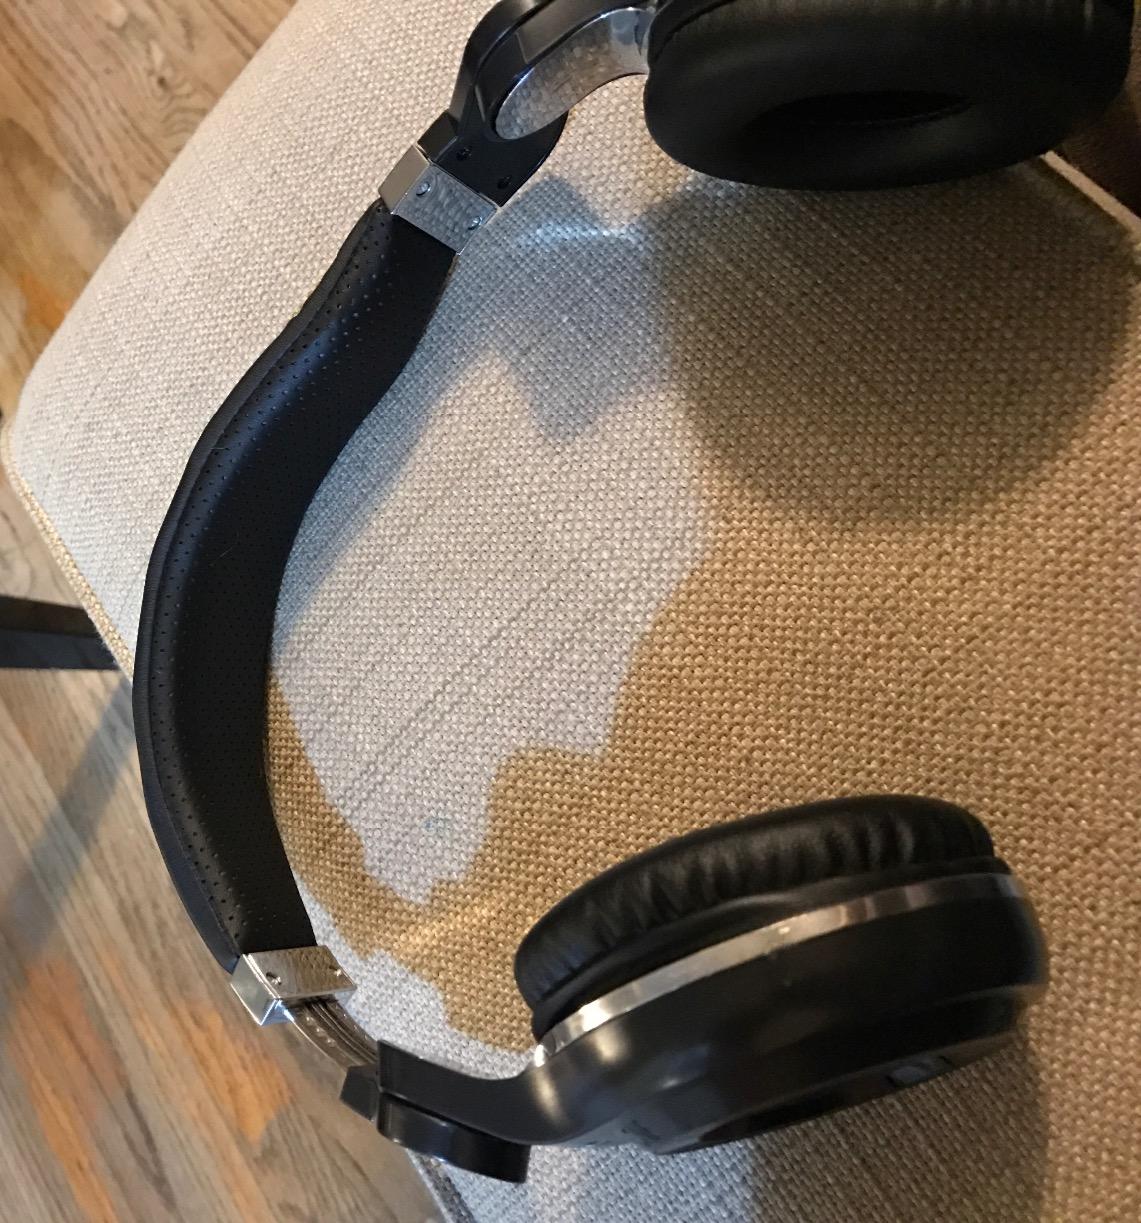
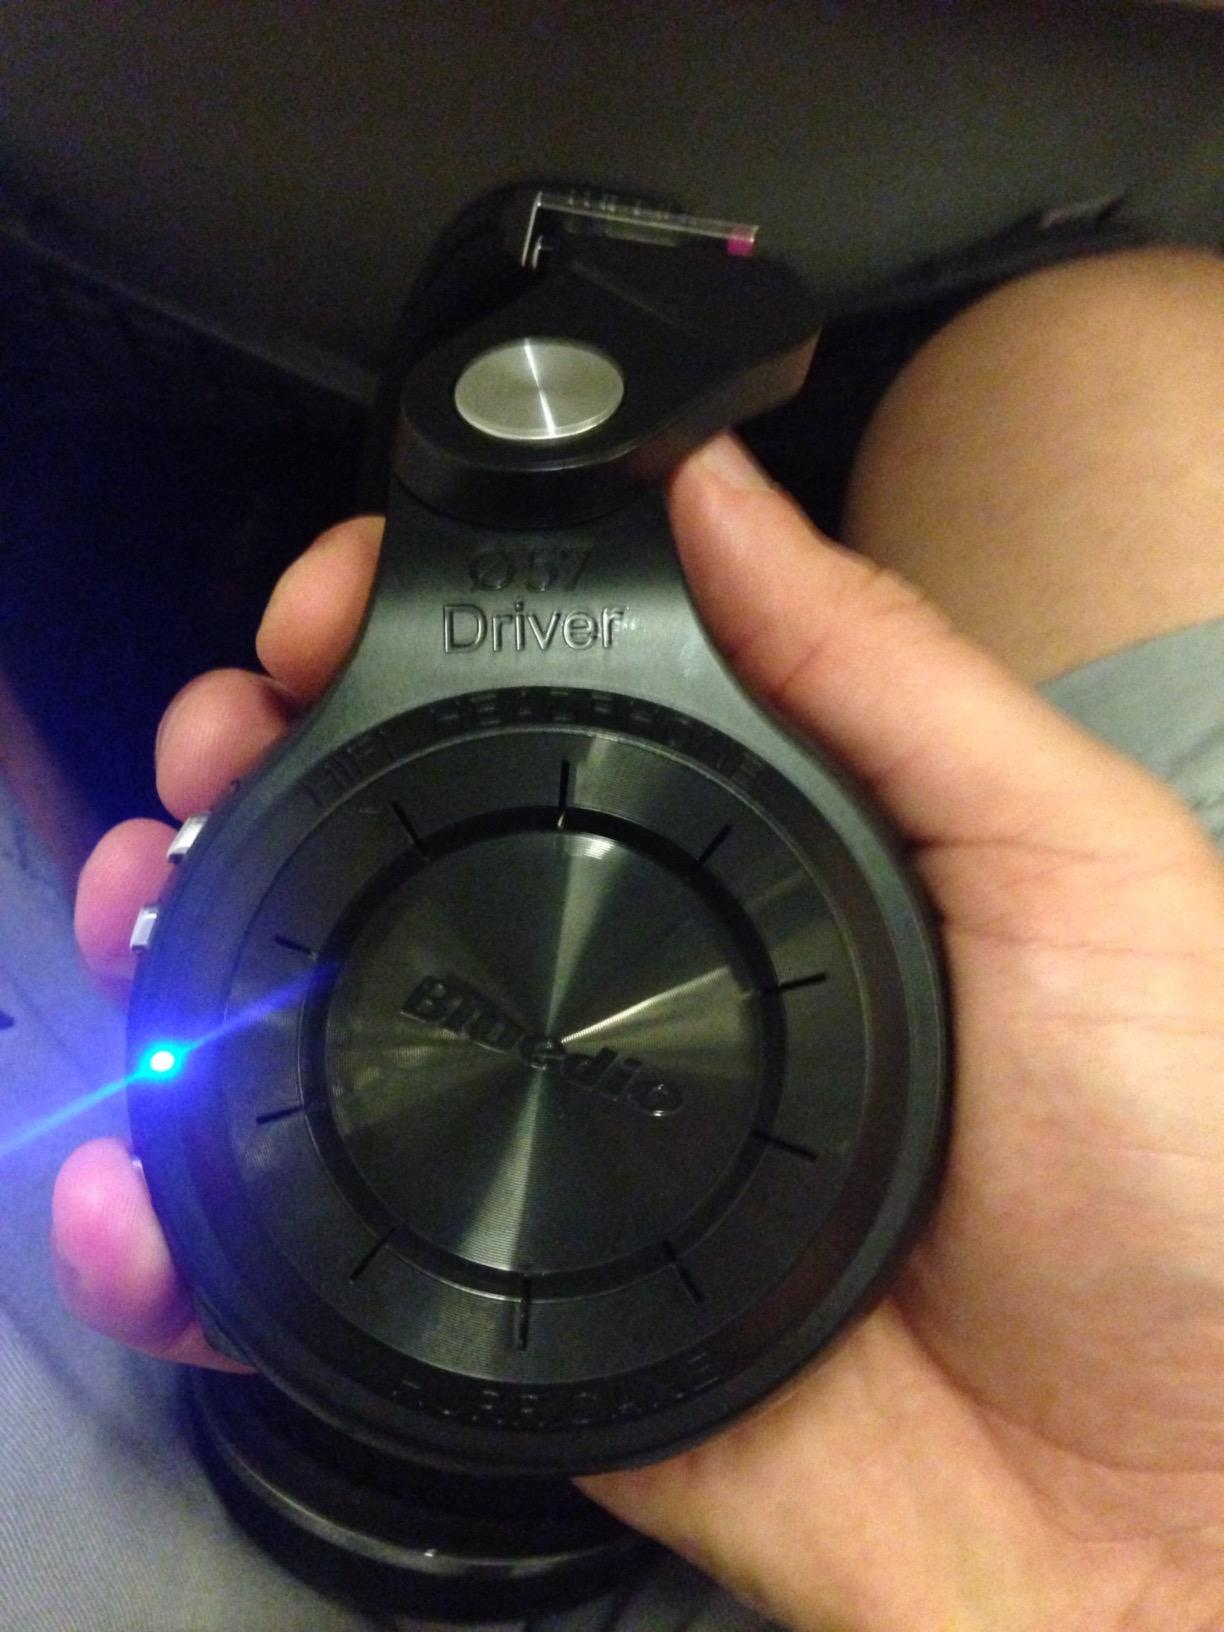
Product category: headphones
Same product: yes